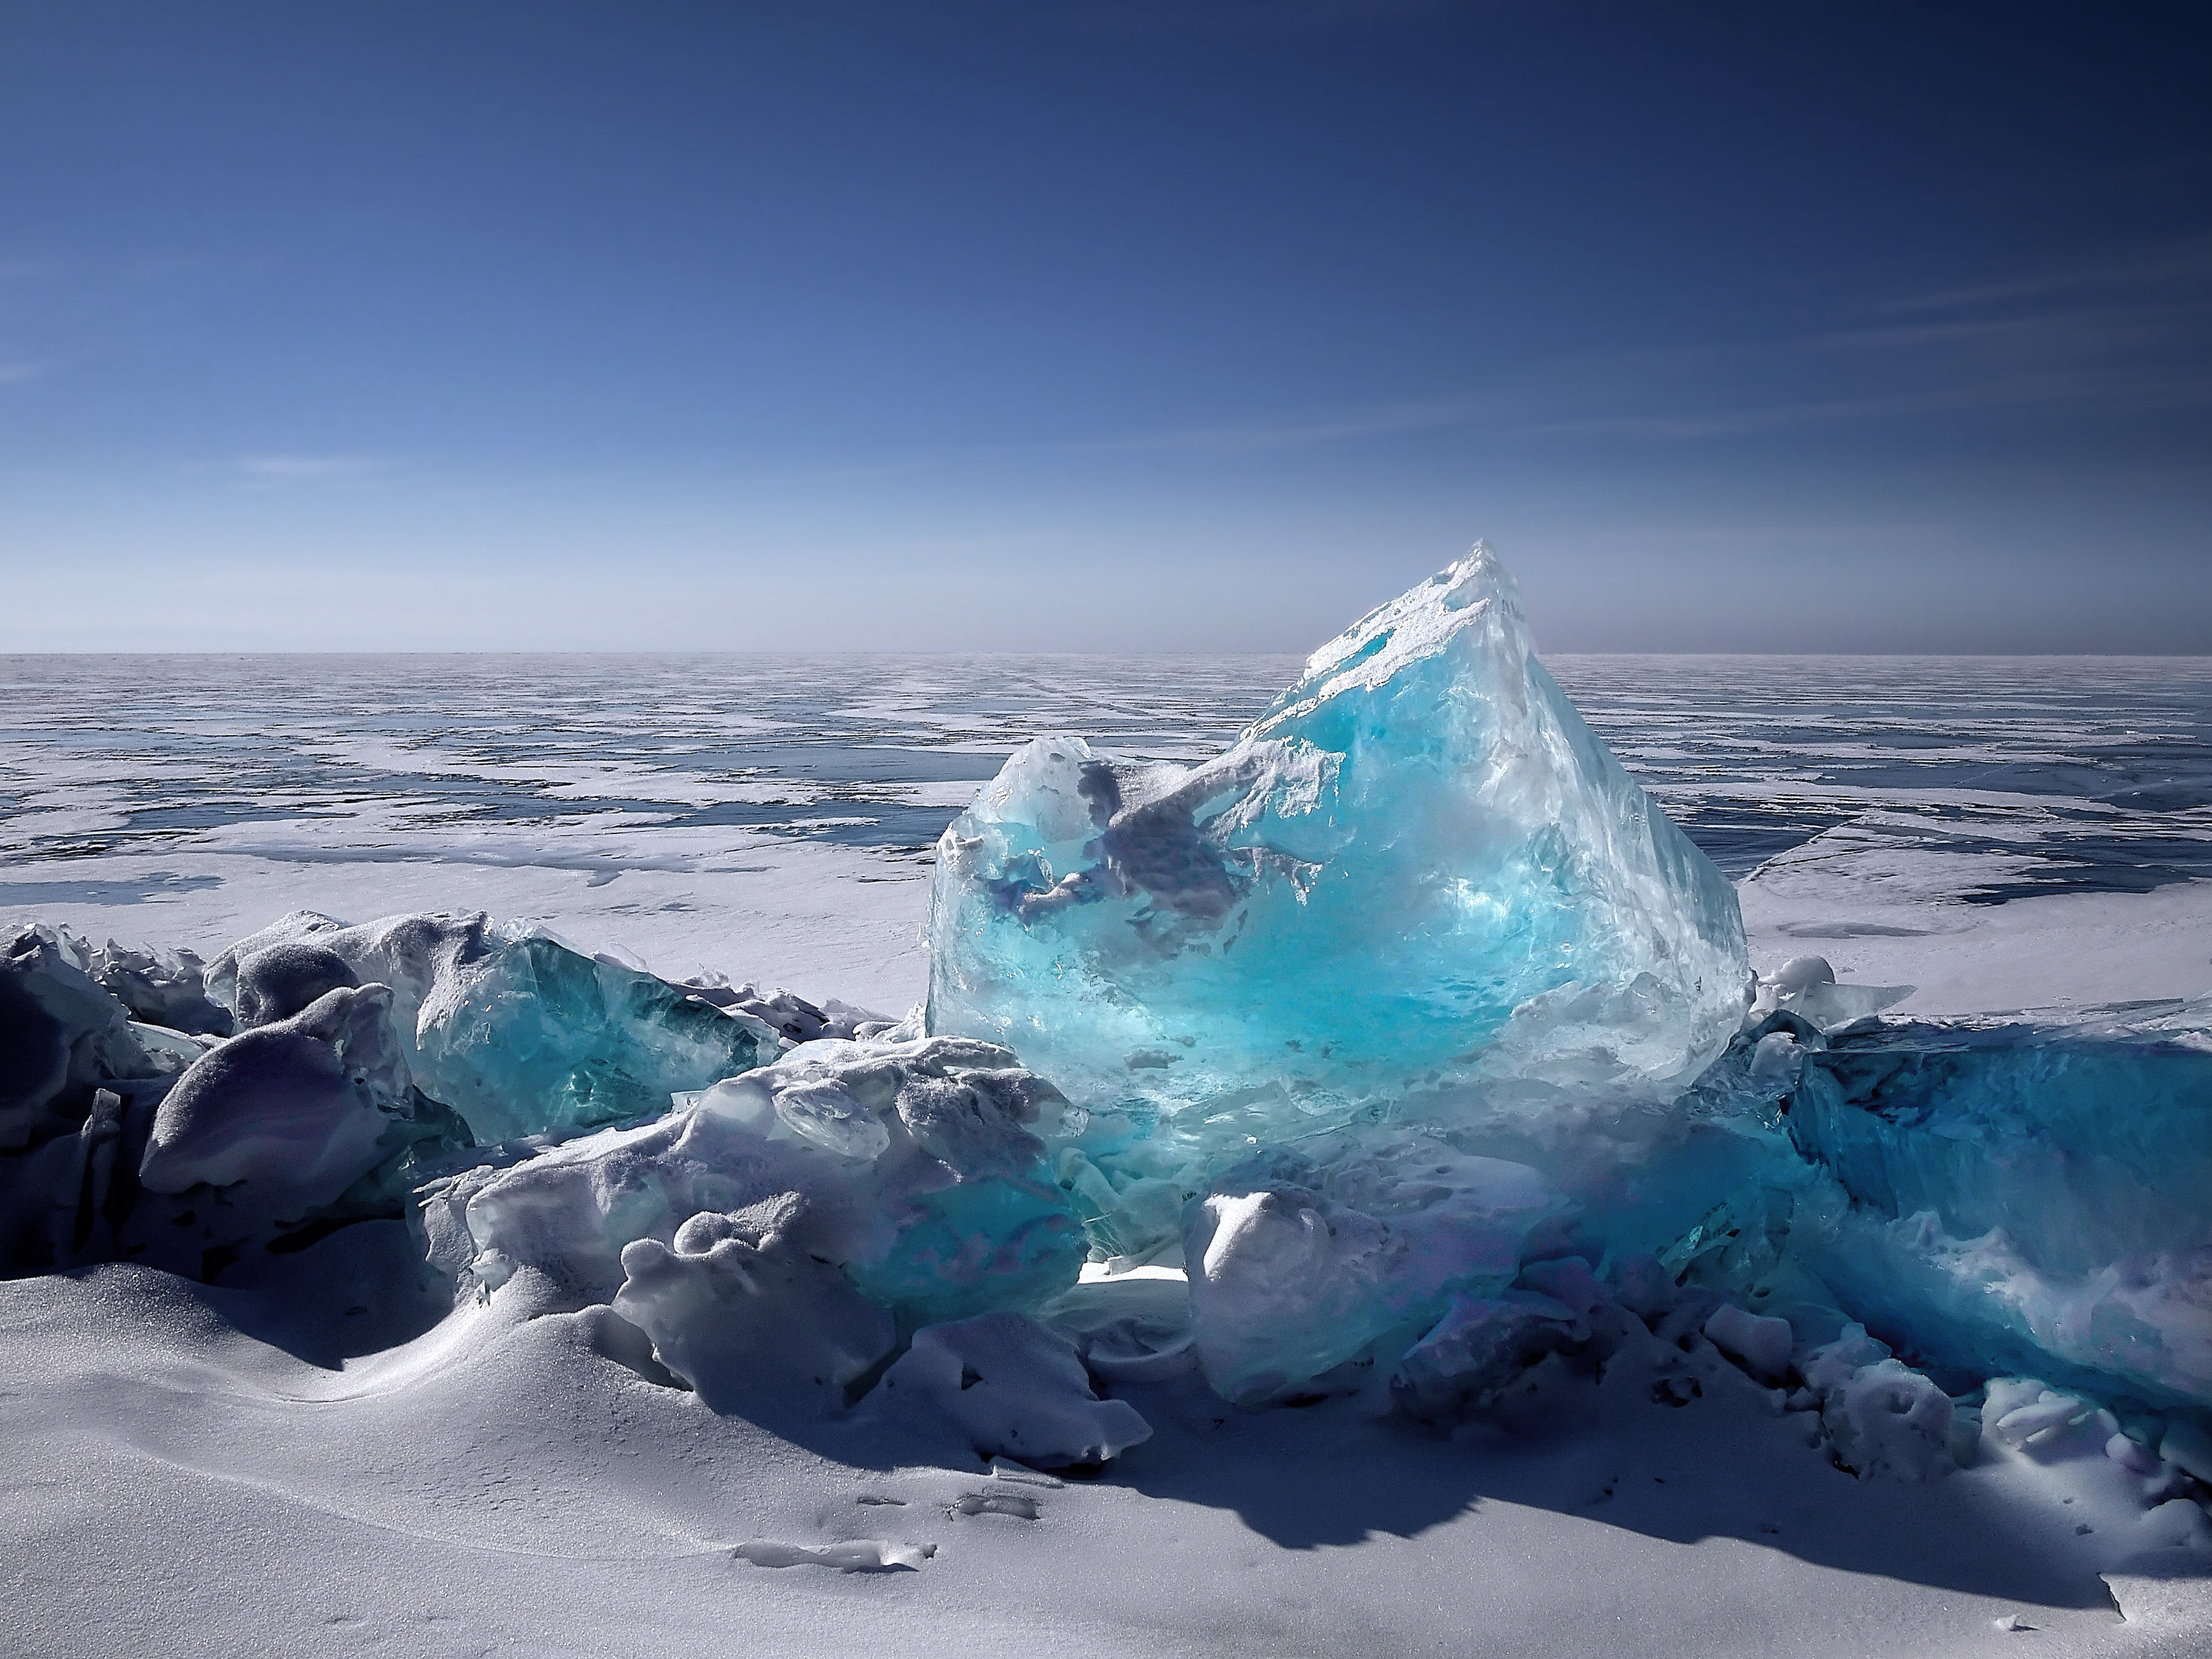
sea, ocean, snow, cold, winter, lake, ice, frozen, arctic, iceberg, russia, melting, freezing, baikal, sibiria, arctic ocean, wind wave, ice cap, sea ice, polar ice cap